John W. Davis

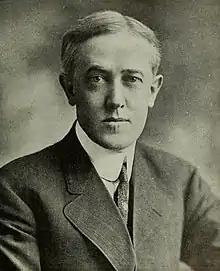
Davis during the period in which he served in Congress

Davis's father had been a delegate to the Wheeling Convention, which had created the state of West Virginia, but he had also opposed the abolitionists and Radical Republicans, and opposed ratification of the Fifteenth Amendment. Davis acquired much of his father's southern Democratic politics, opposing women's suffrage, Federal child-labor laws and anti-lynching legislation, and Harry S. Truman's civil rights program. He defended states' rights to establish the poll tax by questioning whether uneducated non-taxpayers should be allowed to vote. Davis was as much opposed to centralism in politics as he was to the concentration of capital by large corporations, supporting a number of early progressive laws regulating interstate commerce and limiting the power of corporations. Consequently, he felt distinctly out of place in the Republican Party, which supported free association and free markets, and maintained his father's staunch allegiance to the Democratic Party, even as he later represented the interests of business opposed to the New Deal. Davis ranked as one of the last Jeffersonians, as he supported states' rights and opposed a strong executive (he would be the lead attorney against Truman's nationalization of the steel industry).